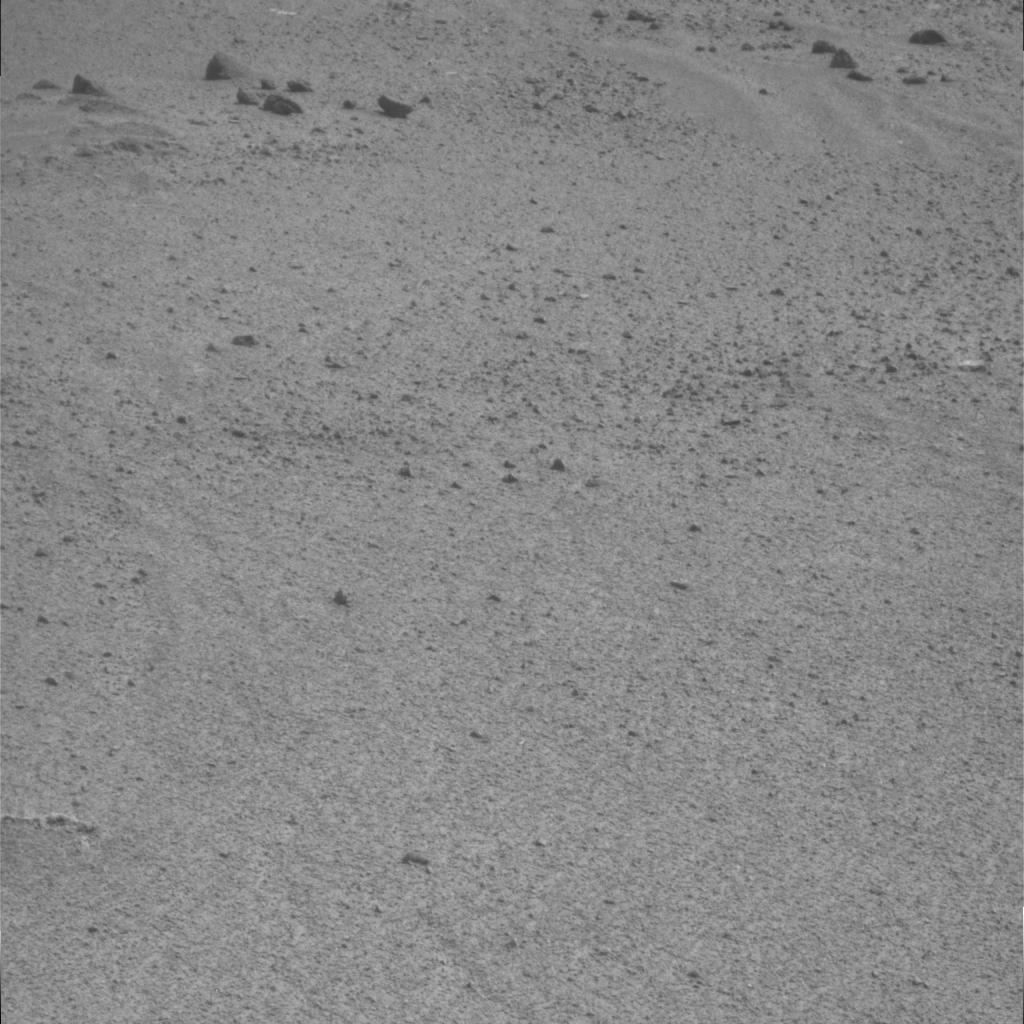
Surface features visible: Float Rocks, Clasts, Dunes/Ripples, Soil, Spherules, Nearby Surface